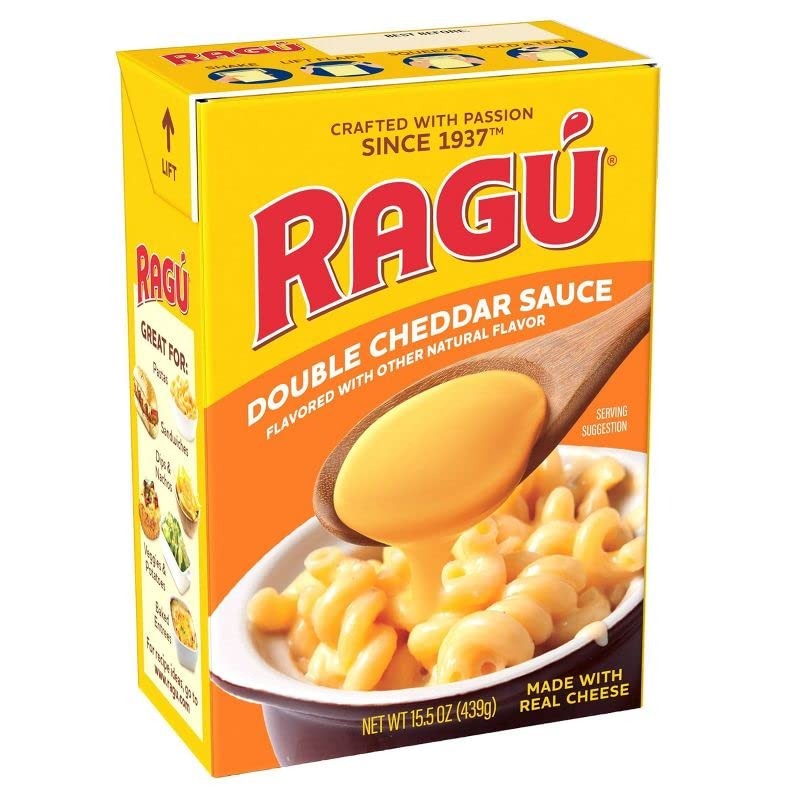
Item Name: Ragu Double Cheddar Cheesy Sauce 15.5oz (Pack of 12) Made with Real Cheese
Value: 186.0
Unit: Fl Oz

Price: 3.19